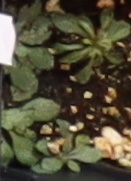
Label: Horseweed